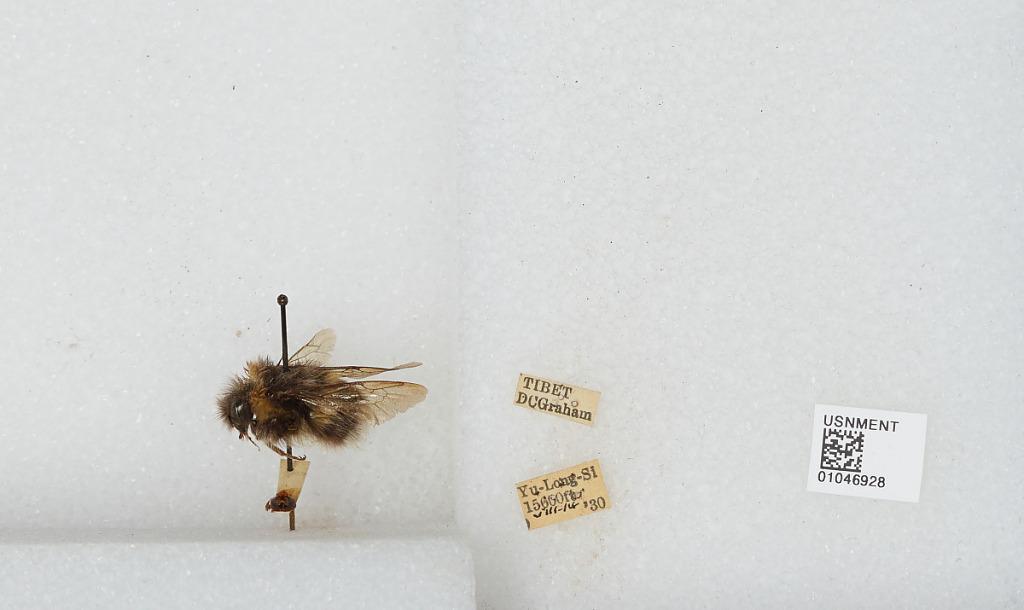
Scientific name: Bombus sp.
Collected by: D. Graham
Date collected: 1930-8-14
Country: China
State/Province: Tibetan Autonomous Region
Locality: Yu-Long-Si